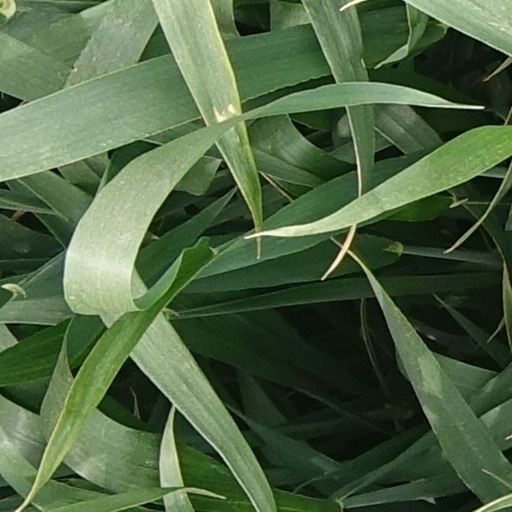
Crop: wheat